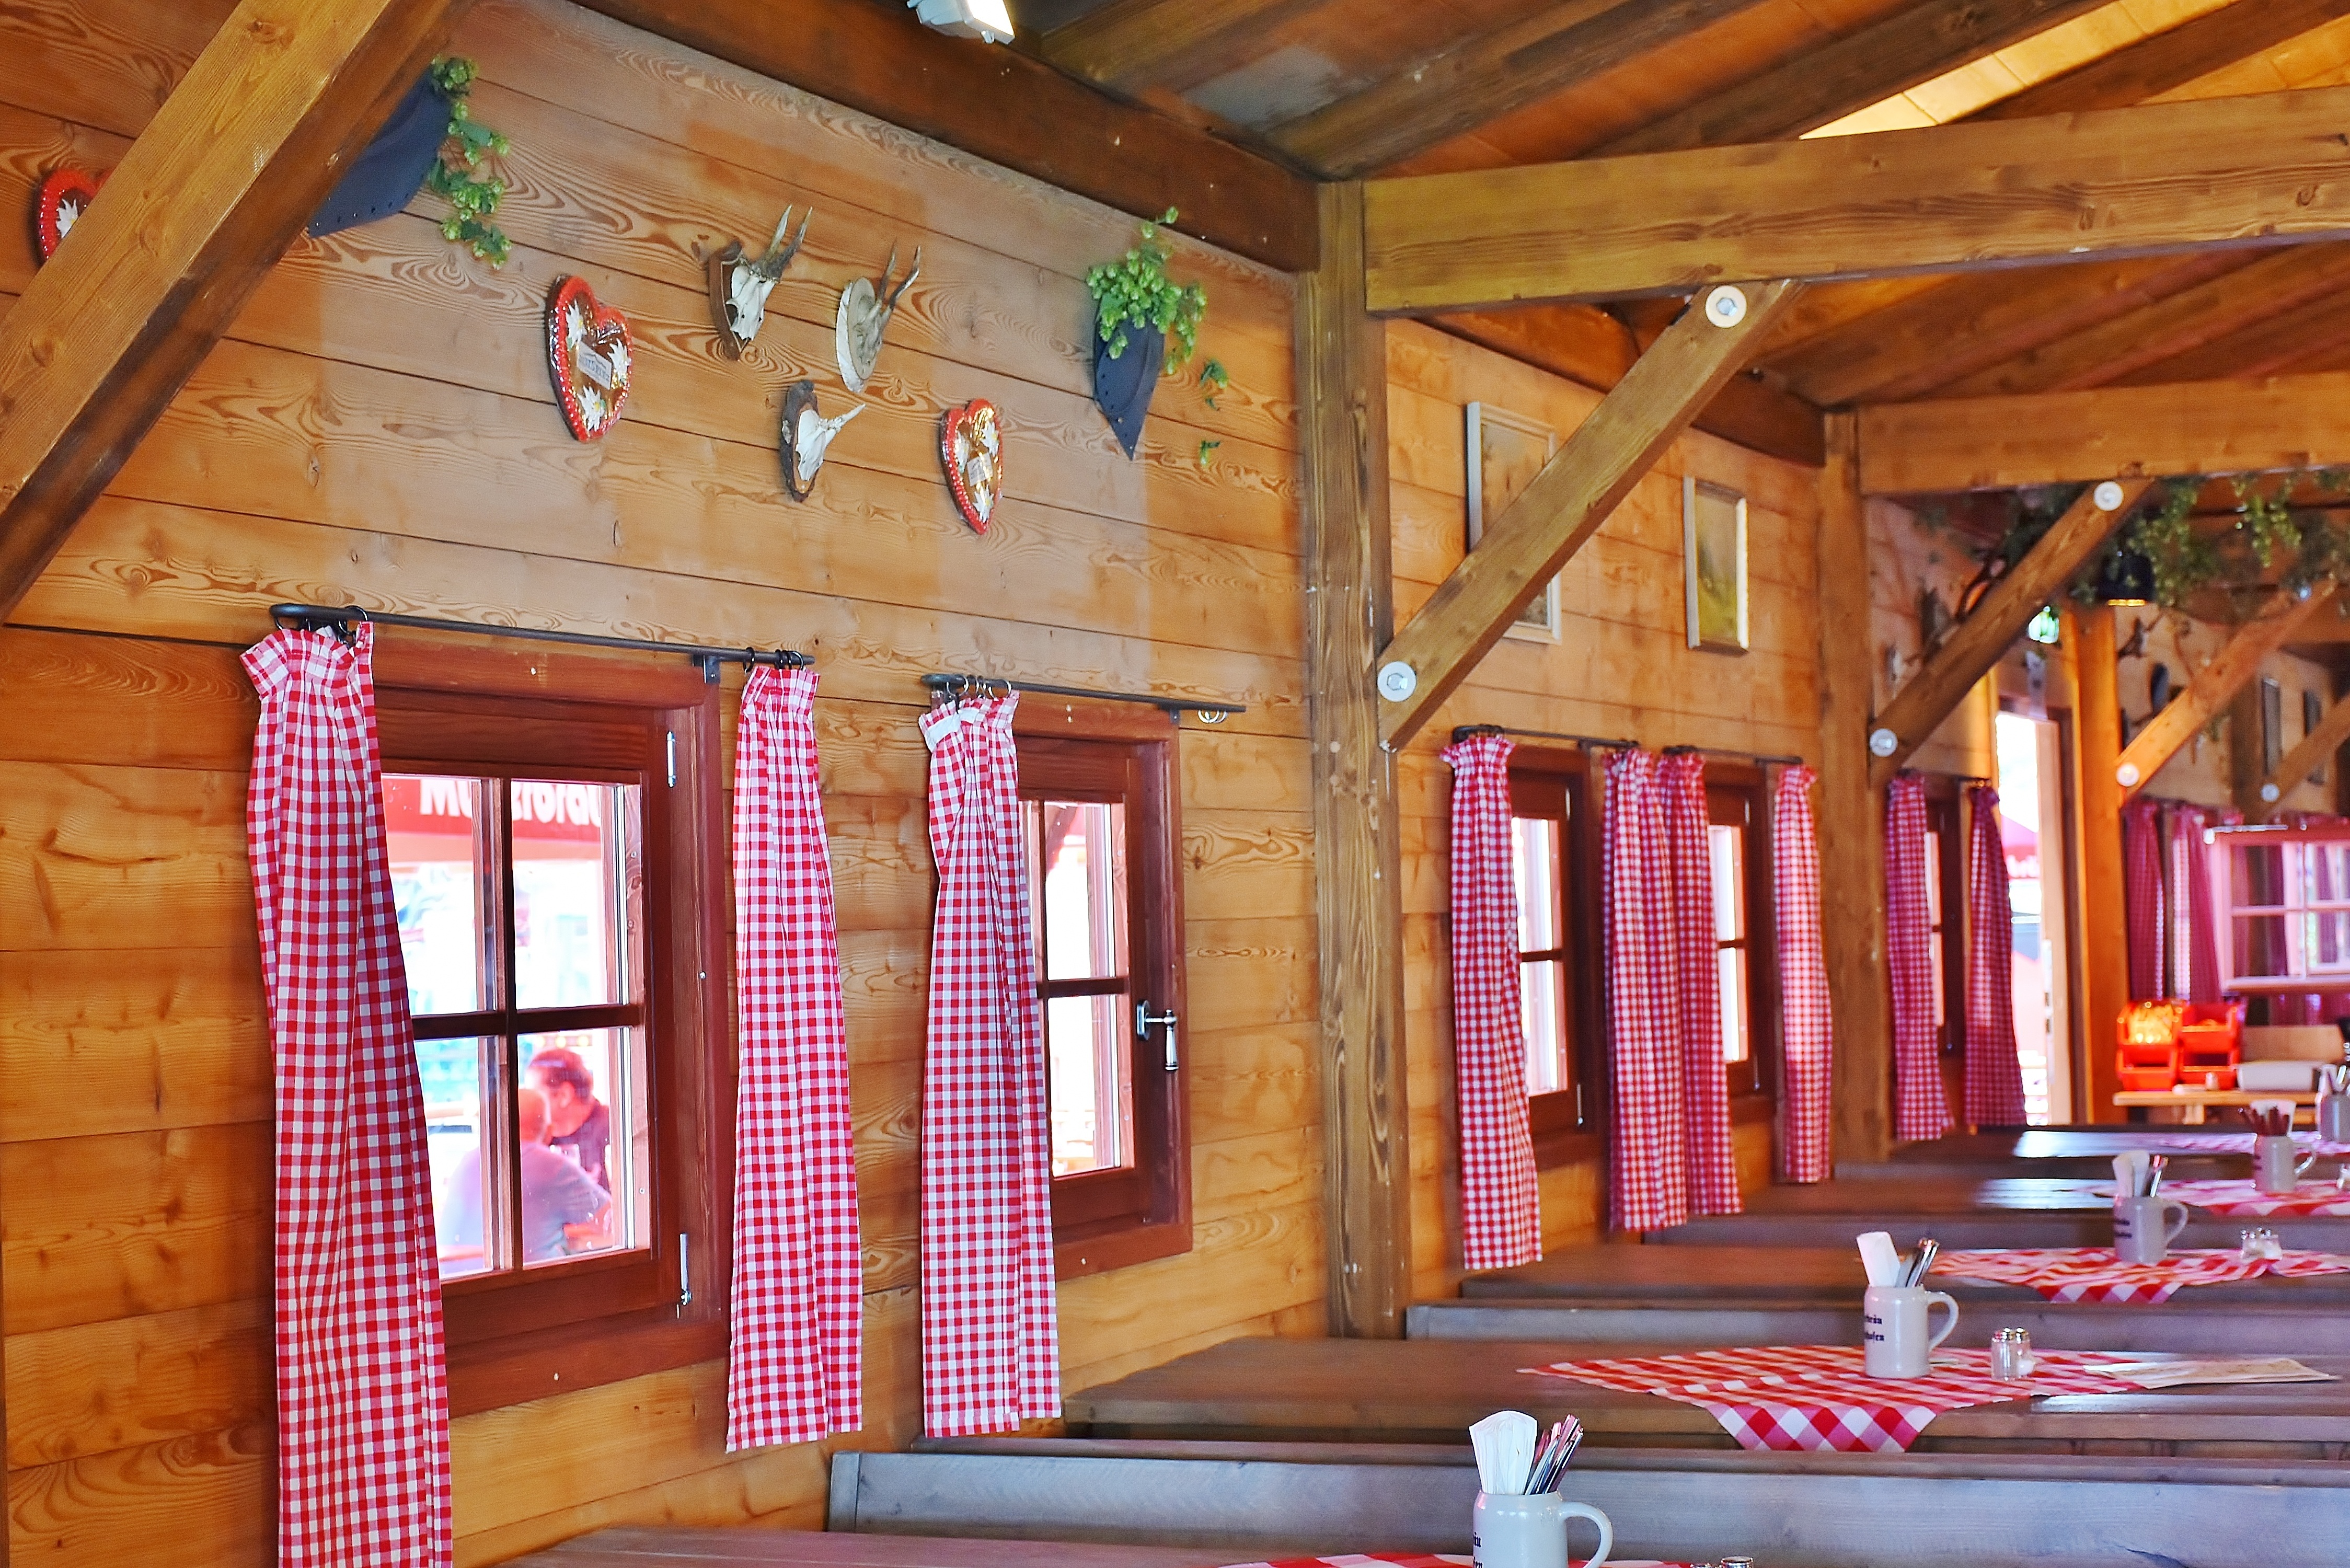
table, wood, house, restaurant, barn, porch, decoration, cottage, cozy, drink, living room, room, mug, eat, beer, celebrate, interior design, sit, festival, bank, resort, farmhouse, bavaria, estate, log cabin, tradition, dine, gastronomy, bubbly, hacienda, bavarian, marquee, beer tent, beer mug